Marine propulsion

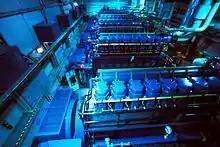
Example of a Diesel Generator

Most modern larger merchant ships use either slow speed, two stroke, crosshead engines, or medium speed, four stroke, trunk engines. Some smaller vessels may use high speed diesel engines.